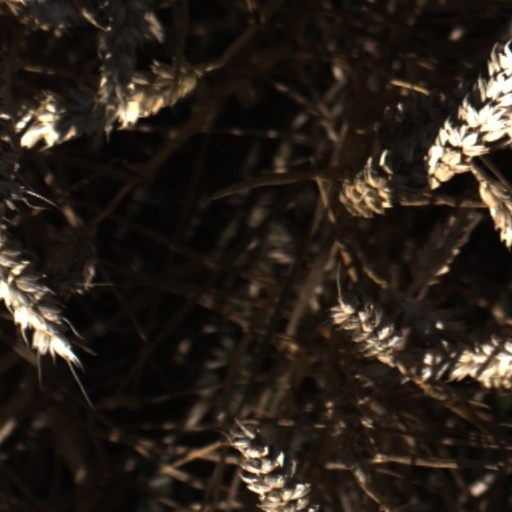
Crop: wheat